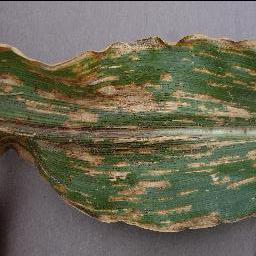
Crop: corn
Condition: (maize)_cercospora_spot_gray_spot